Kristin Goodwin

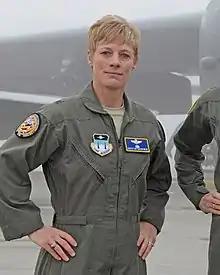
Comdt. Goodwin (February 2019)

From June 2011 through June 2012, Goodwin served as the executive officer to the Air Combat Command commander, General Gilmary M. Hostage III, after which she was a Center for Strategic and International Studies fellow from June 2012 through June 2013. Colonel Goodwin was then reassigned to Whiteman as the vice commander of the 509th Bomb Wing from June 2013 through August 2014, before becoming commander of the 2nd Bomb Wing at Barksdale Air Force Base for 22 months. While heading the 2nd Bomb Wing as its first female commander, Goodwin oversaw the first reintroduction of the Boeing B-52 Stratofortress to combat in ten years, as well as helped plan Operation Odyssey Dawn's first night of shock and awe operations. After leaving Louisiana in May 2016, Goodwin was the senior military assistant to Secretaries of the Air Force Deborah Lee James and Lisa Disbrow.